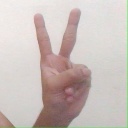
अक्षर: क